Tent-making bat

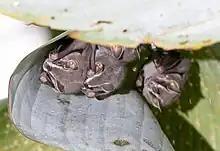
Tent-making bats resting under banana plant, in Manuel Antonio National Park, Costa Rica

These bats are found in Central America from Oaxaca and Veracruz, Mexico to Peru, Bolivia, and southeastern Brazil. They also live on the island of Trinidad. Most specimens have been collected at elevations below 600 m, but some have been found as high as 1500 m above sea level.